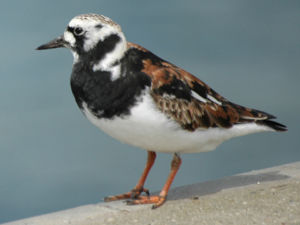
Stenvender
Stenvender er en vadefugl, der er ret almindelig som trækgæst i Danmark, men sjælden som ynglefugl. Hovedparten af den danske bestand findes på Læsø.